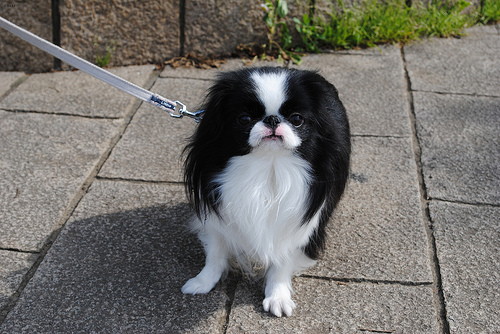
Animal: dog
Breed: japanese chin